NBA All-Star Celebrity Game

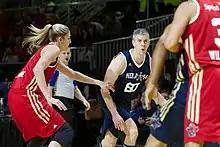
Arne Duncan playing in the 2014 Celebrity Game.

The 2014 Sprint NBA All-Star Celebrity Game was played on Friday, February 14, 2014, from the Sprint Arena at the New Orleans Ernest N. Morial Convention Center in New Orleans, Louisiana. The game featured 18 players including comedian/actor and two-time Celebrity Game MVP Kevin Hart, Victoria's Secret model Erin Heatherton, ESPN "Mike & Mike" co-hosts Mike Golic and Mike Greenberg, hip-hop artist Snoop Dogg, Actor Michael B. Jordan ("The Wire"), United States Secretary of Education Arne Duncan, and others. ESPN's "NBA Countdown" co-hosts Bill Simmons and Jalen Rose were the head coaches. Brandon Franklin was a fan who won the Sprint's Assistant Coach for a Day Sweepstakes and he served as assistant coach for the East team.